Military career of Simón Bolívar

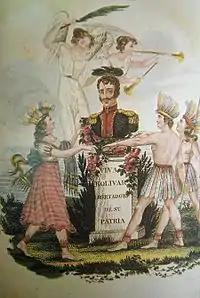
Allegory of Bolívar's liberation of "Colombia" in a book of poetry by José Joaquín de Olmedo.

Now thirty-two years of age, he found himself in exile for the second time. In Jamaica, Bolívar once again issued a manifesto explaining his view of the failure of the republican cause in Venezuela. His famous Letter from Jamaica, though ostensibly written to one man, was an appeal to Great Britain specifically and the European powers in general to aid the cause of Spanish American independence, but it found no significant response. So he turned to the small and isolated republic of Haiti, that had freed itself from French rule, but being composed of mostly former slaves, received little aid from either the United States or Europe. Bolívar and other Venezuelan and New Granadan exiles were warmly received by the Haitian president Alexandre Pétion. The growing exile community would receive money, volunteers and weapons from the Haitian president enabling them to resume plans to continue the struggle for independence. There was debate, however, over who should be in charge, but his ability to win over Pétion and a Curaçaoan sea merchant, Luis Brión (he is traditionally referred to by the Spanish form of his name), who had just acquired a much-needed warship in England to aid the embattled Cartagenan Republic, forced the other Venezuelan leaders to grudgingly accept his leadership. Pétion, for his part, convinced Bolívar to expand the fight for independence to include the liberation of slaves.